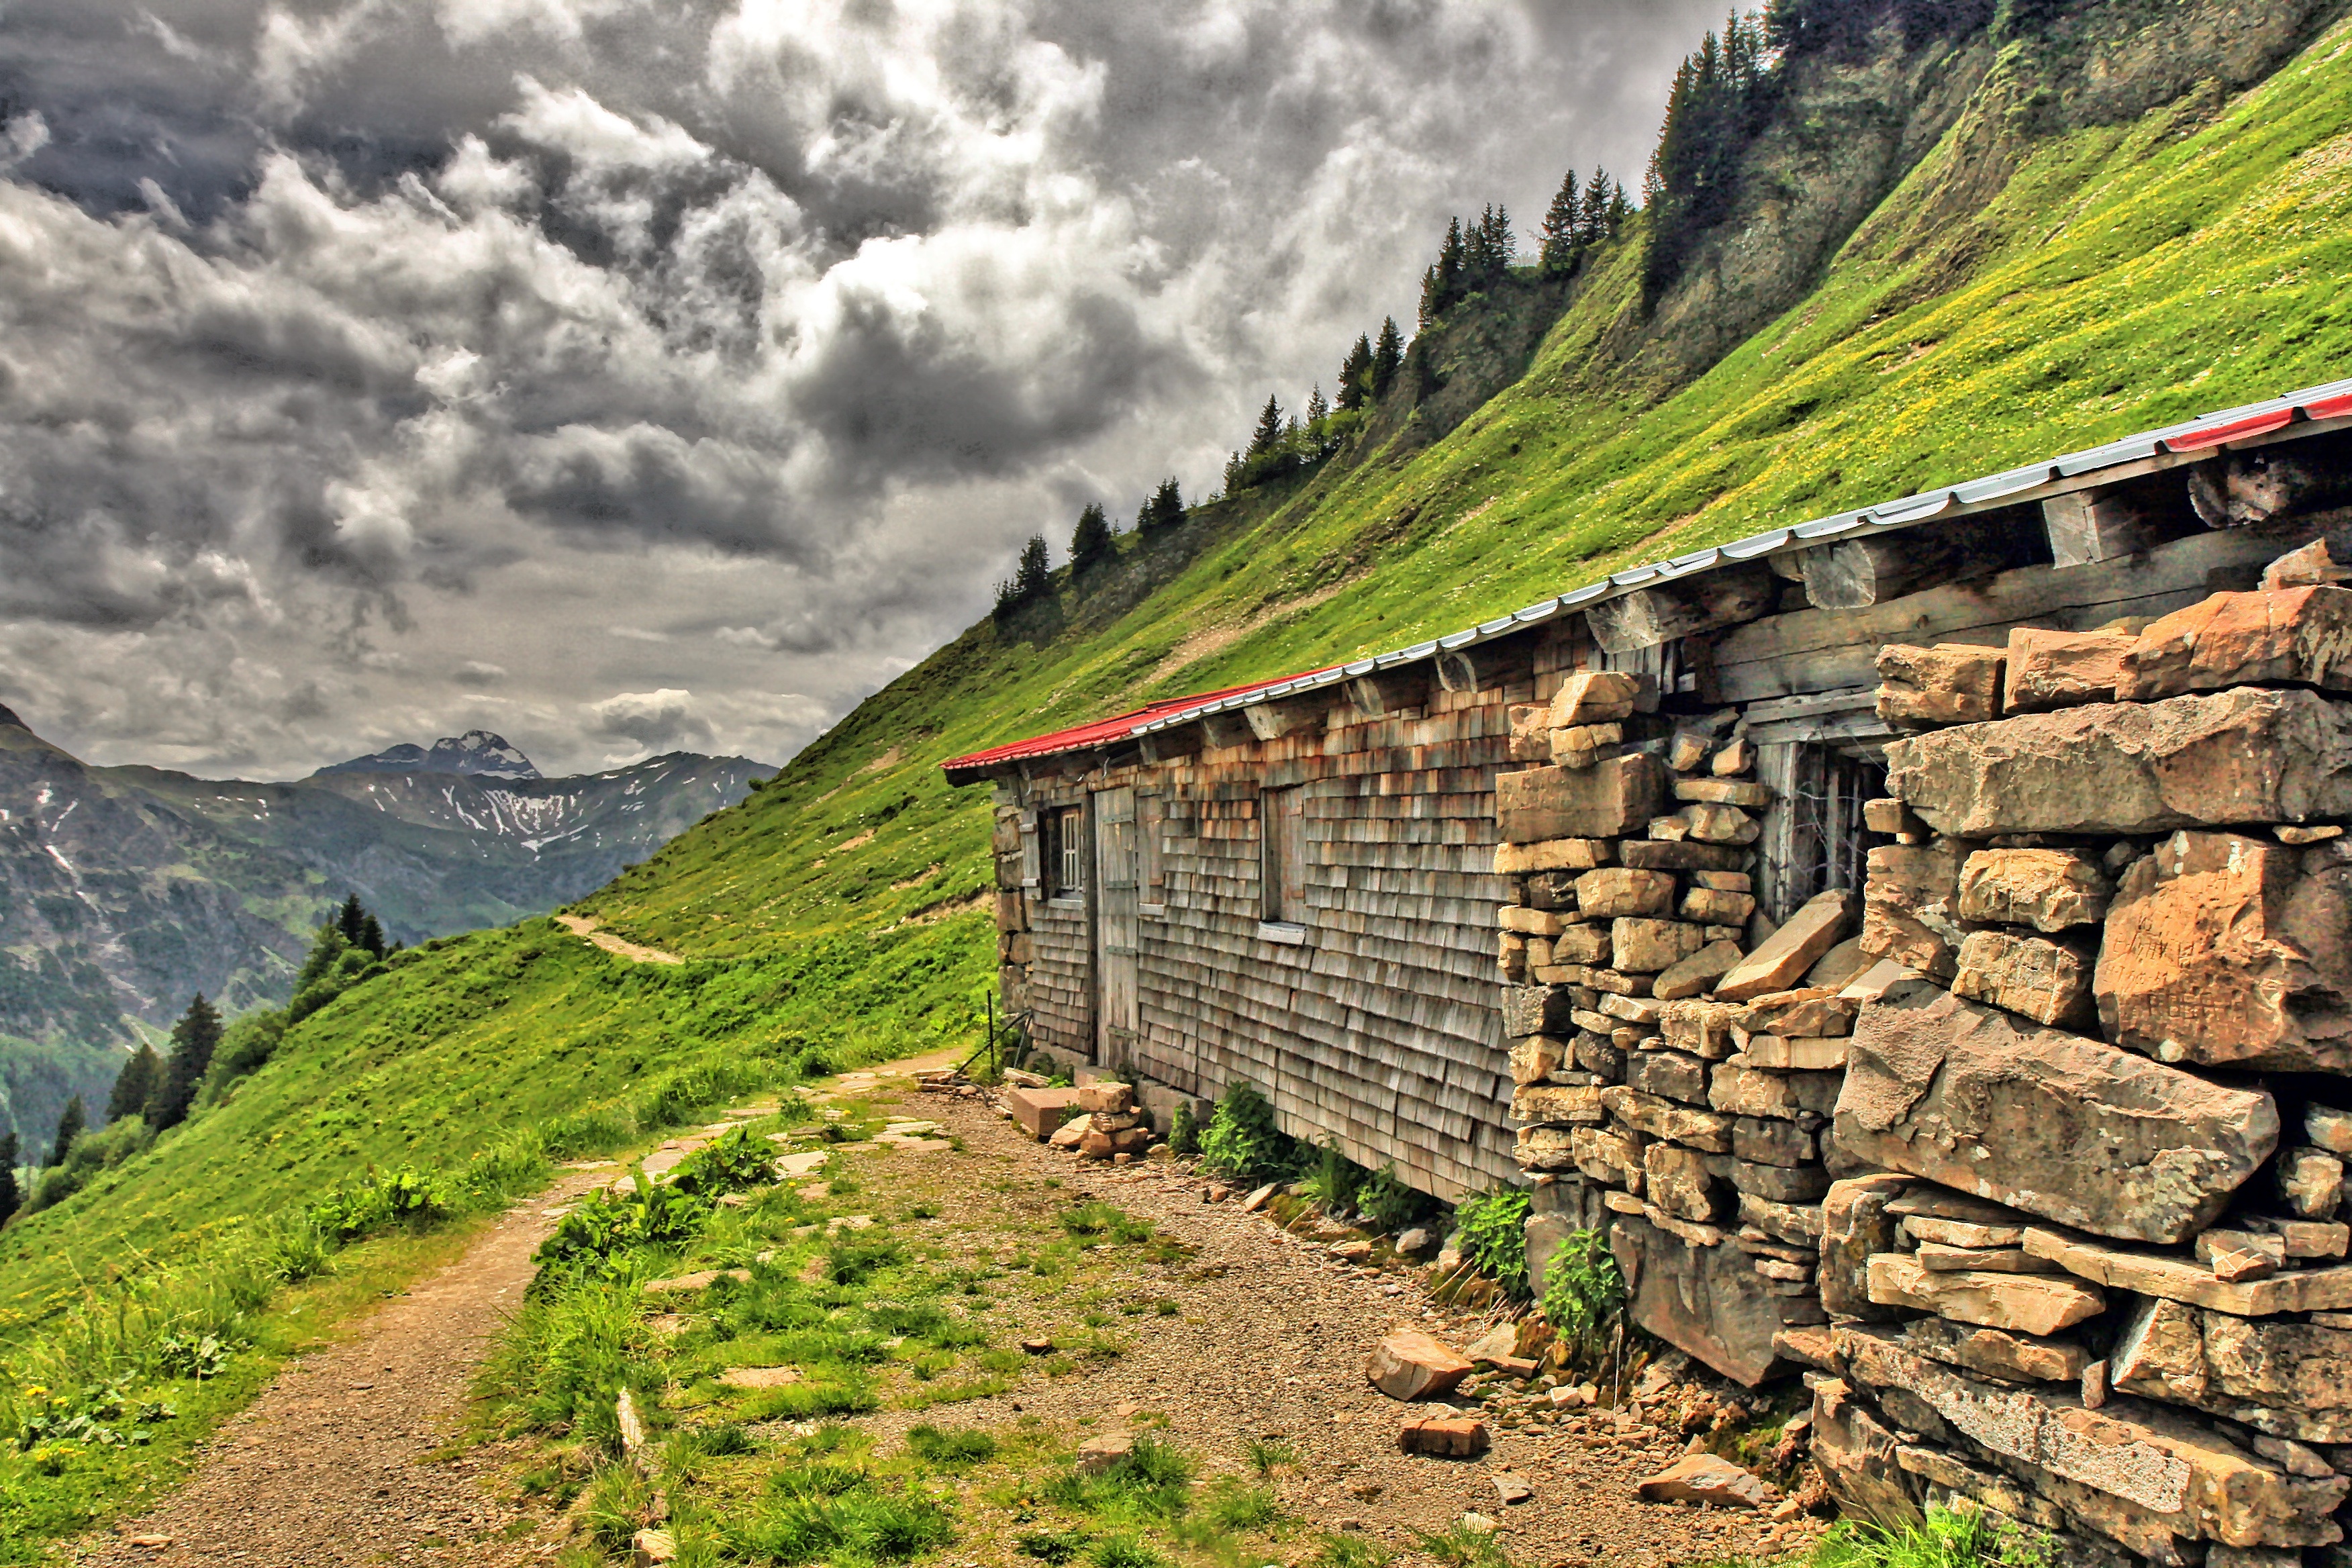
landscape, nature, mountain, winter, sun, hiking, hill, valley, mountain range, panorama, summer, village, highland, terrain, ridge, clouds, mountains, alps, plateau, bavaria, oberstdorf, rural area, mountain pass, geographical feature, mountainous landforms, allgau